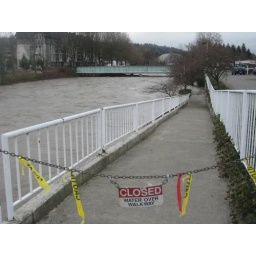
High water in the Cedar River forced closure of the river walkways throughout the town south of Seattle.